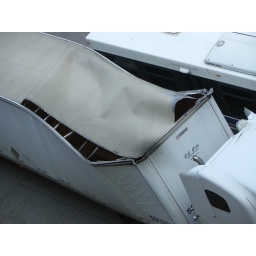
Another truck fails to make it under the bridge next to Catylist World Headquarters. (closeup)